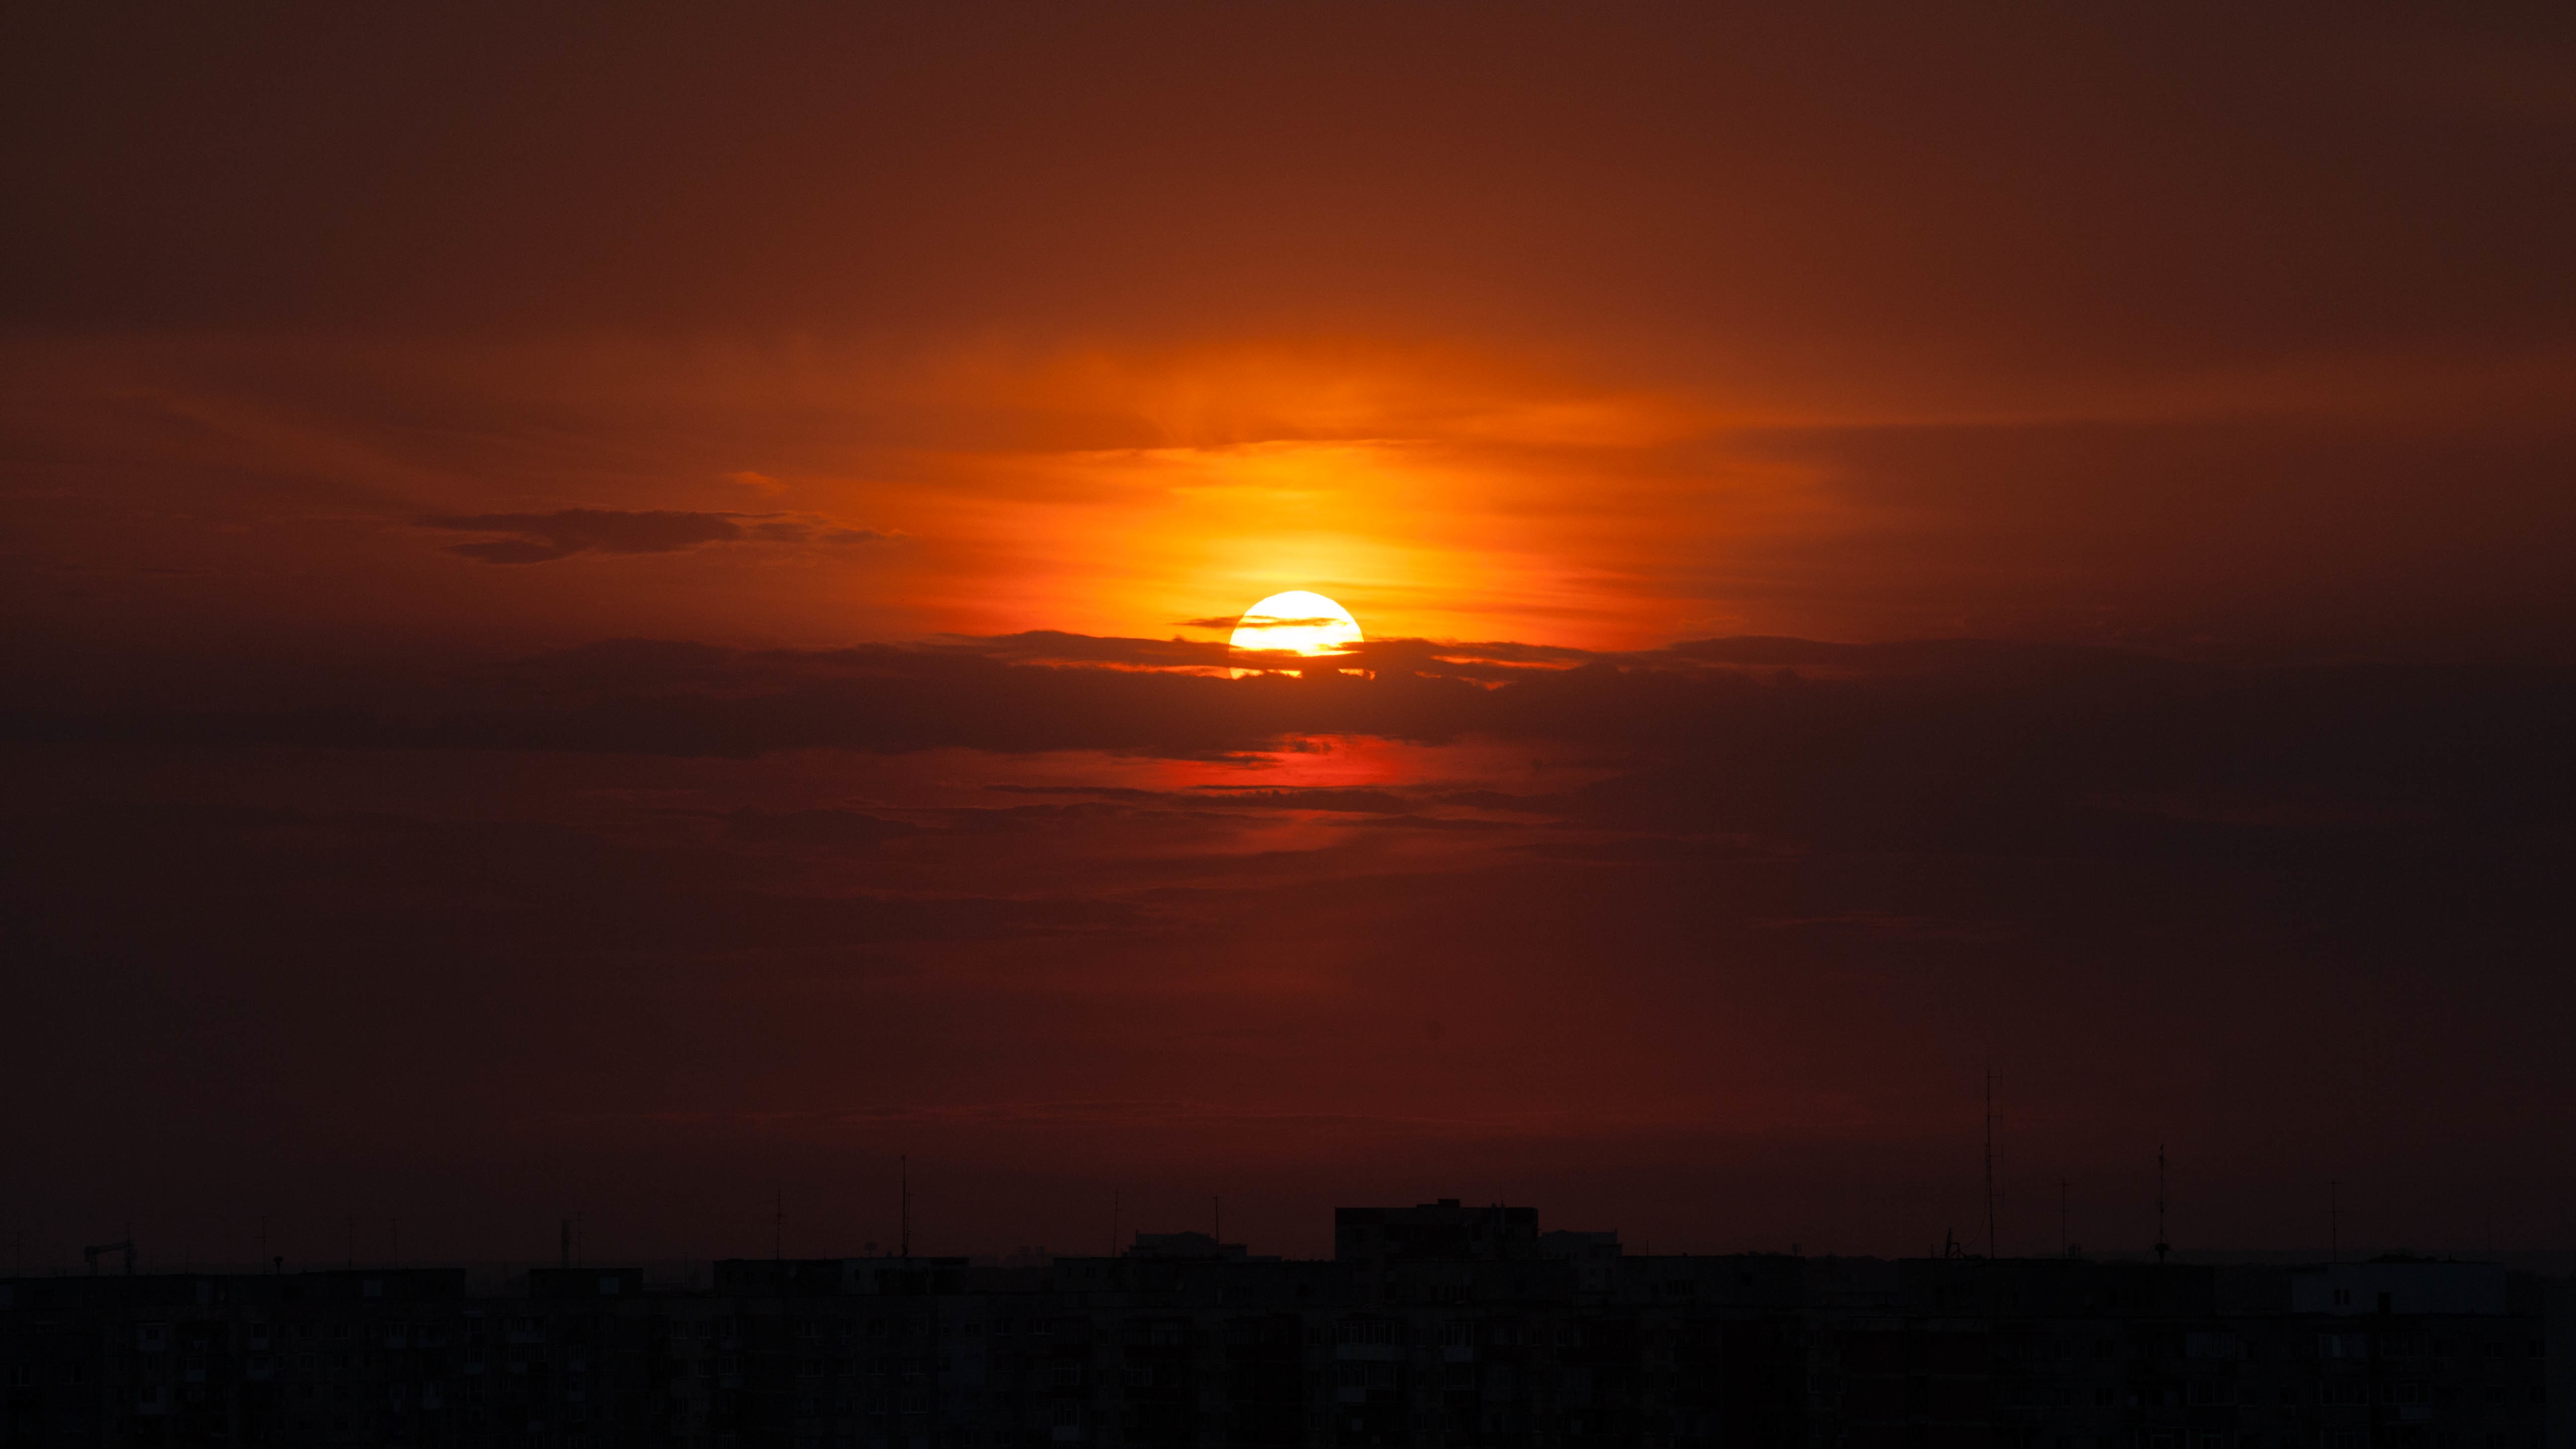
horizon, sky, sun, sunrise, sunset, morning, dawn, atmosphere, dusk, evening, afterglow, red sky at morning